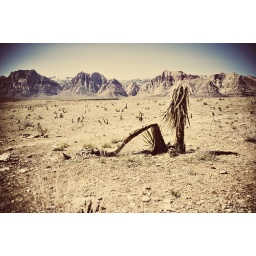
red rock canyon by CHILTY